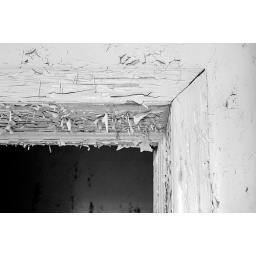
The paint in this building hangs off the walls like cobwebs. The colours are gastly